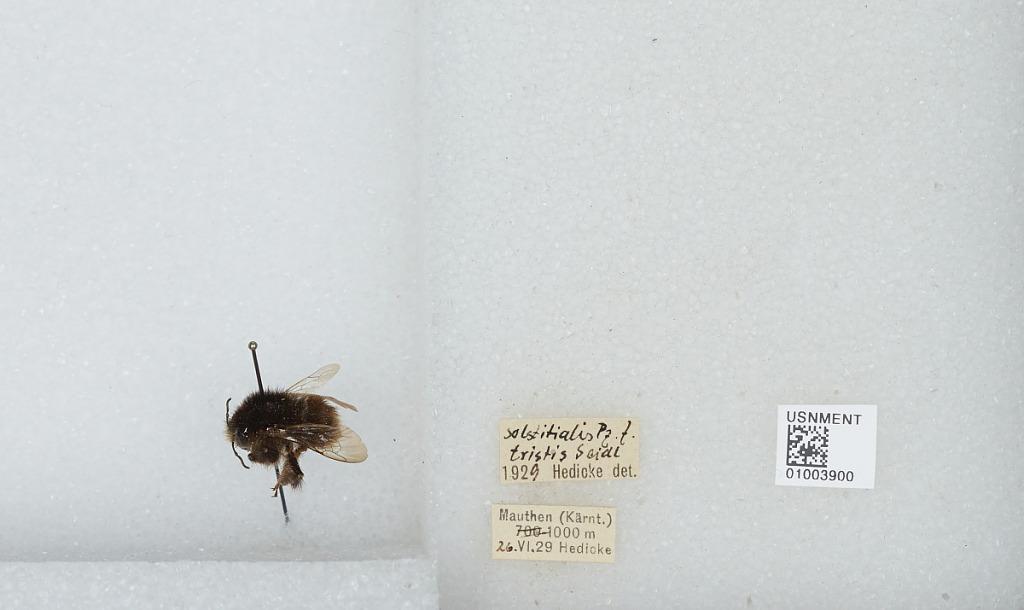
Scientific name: Bombus (Thoracobombus) humilis Illiger
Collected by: Hedicke
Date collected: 1929-6-26
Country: Austria
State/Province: Carinthia
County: Hermagor
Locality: Kötschach-Mauthen
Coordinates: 46.6712, 12.9993
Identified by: Hedicke